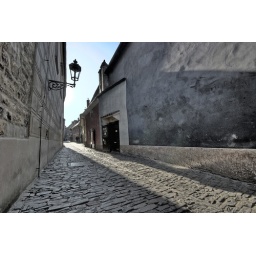
Golden street in the castle of Prague